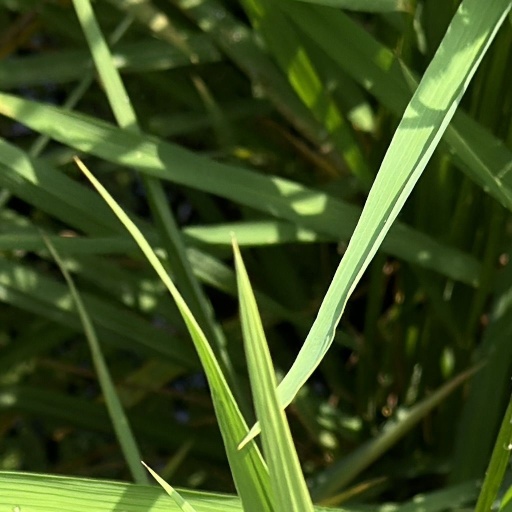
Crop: rice